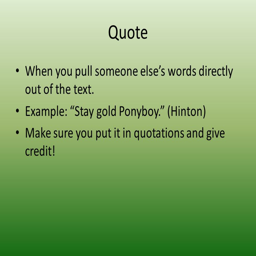
quote when you pull someone else 's words directly out of the text .